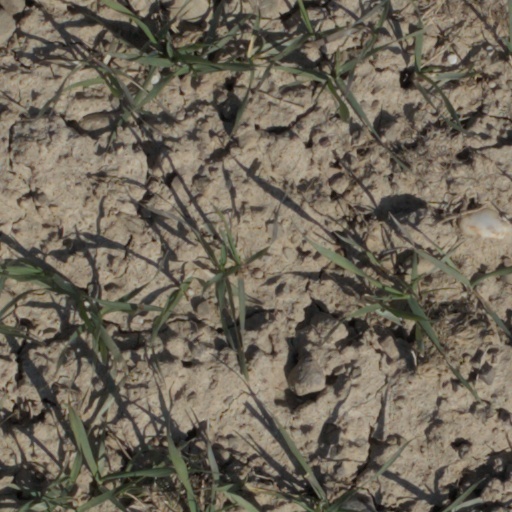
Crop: wheat